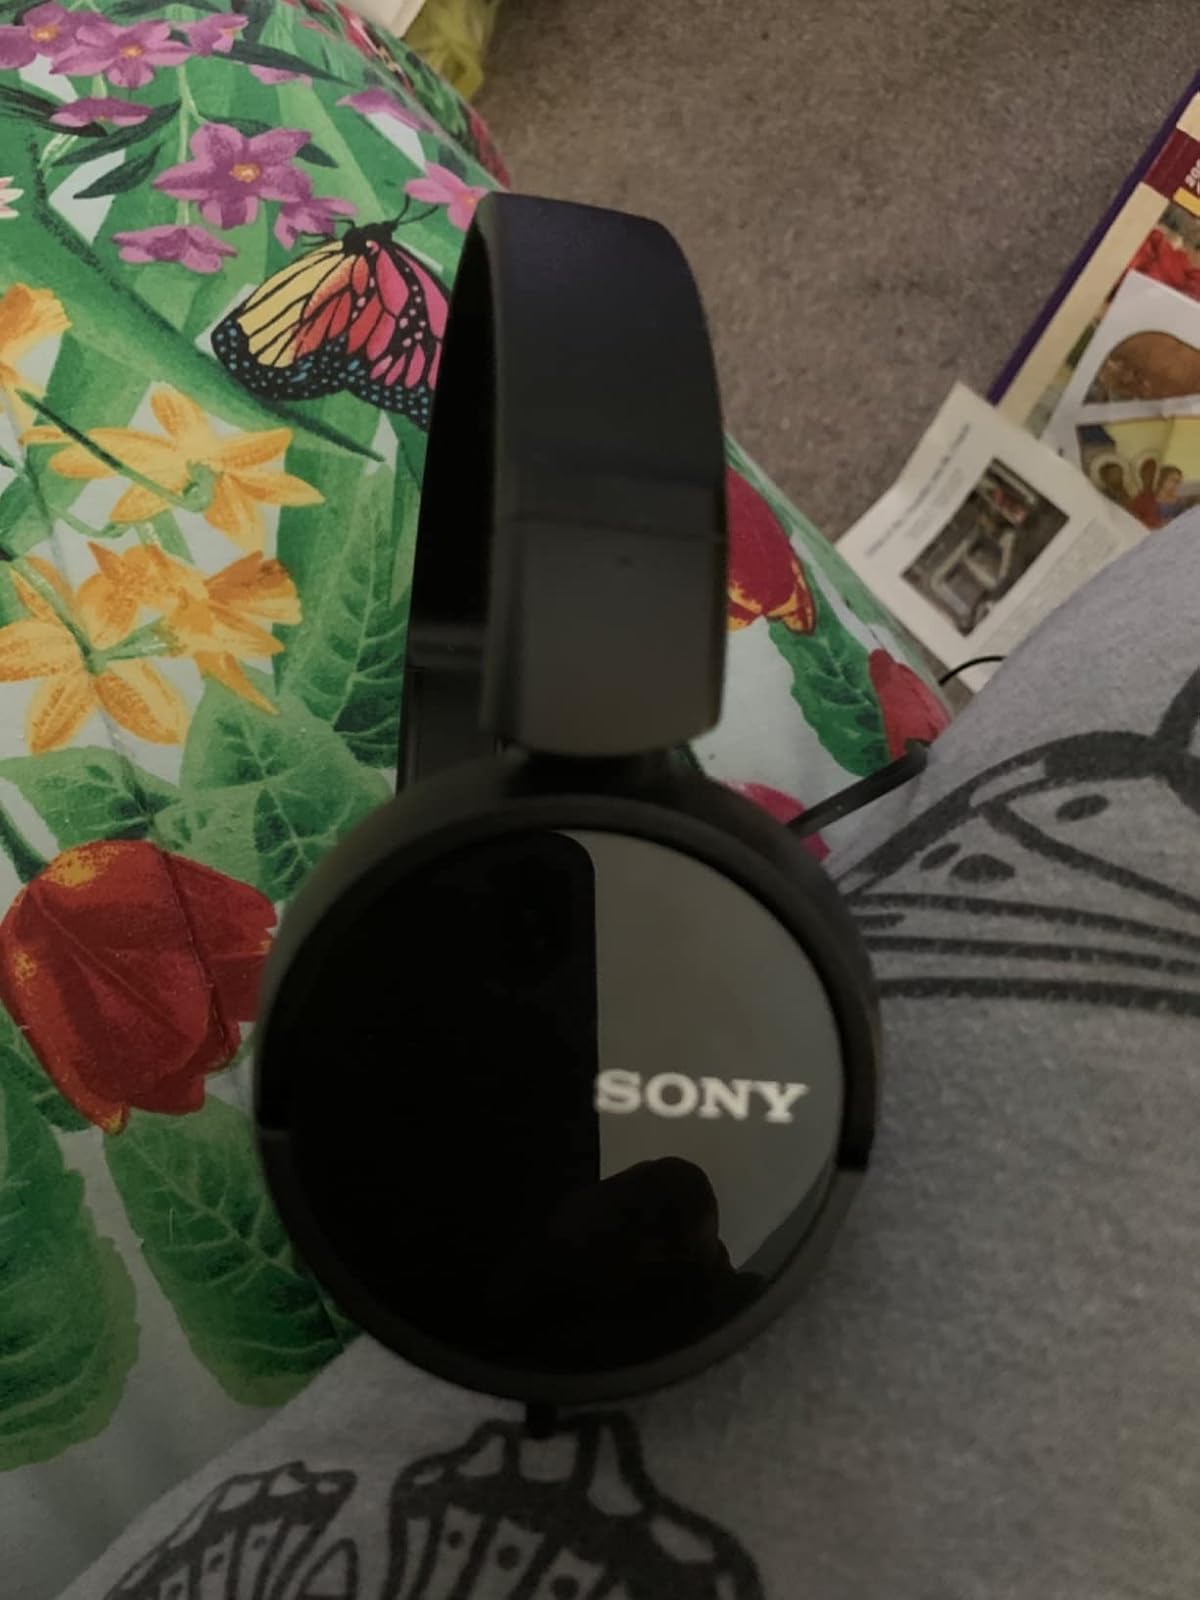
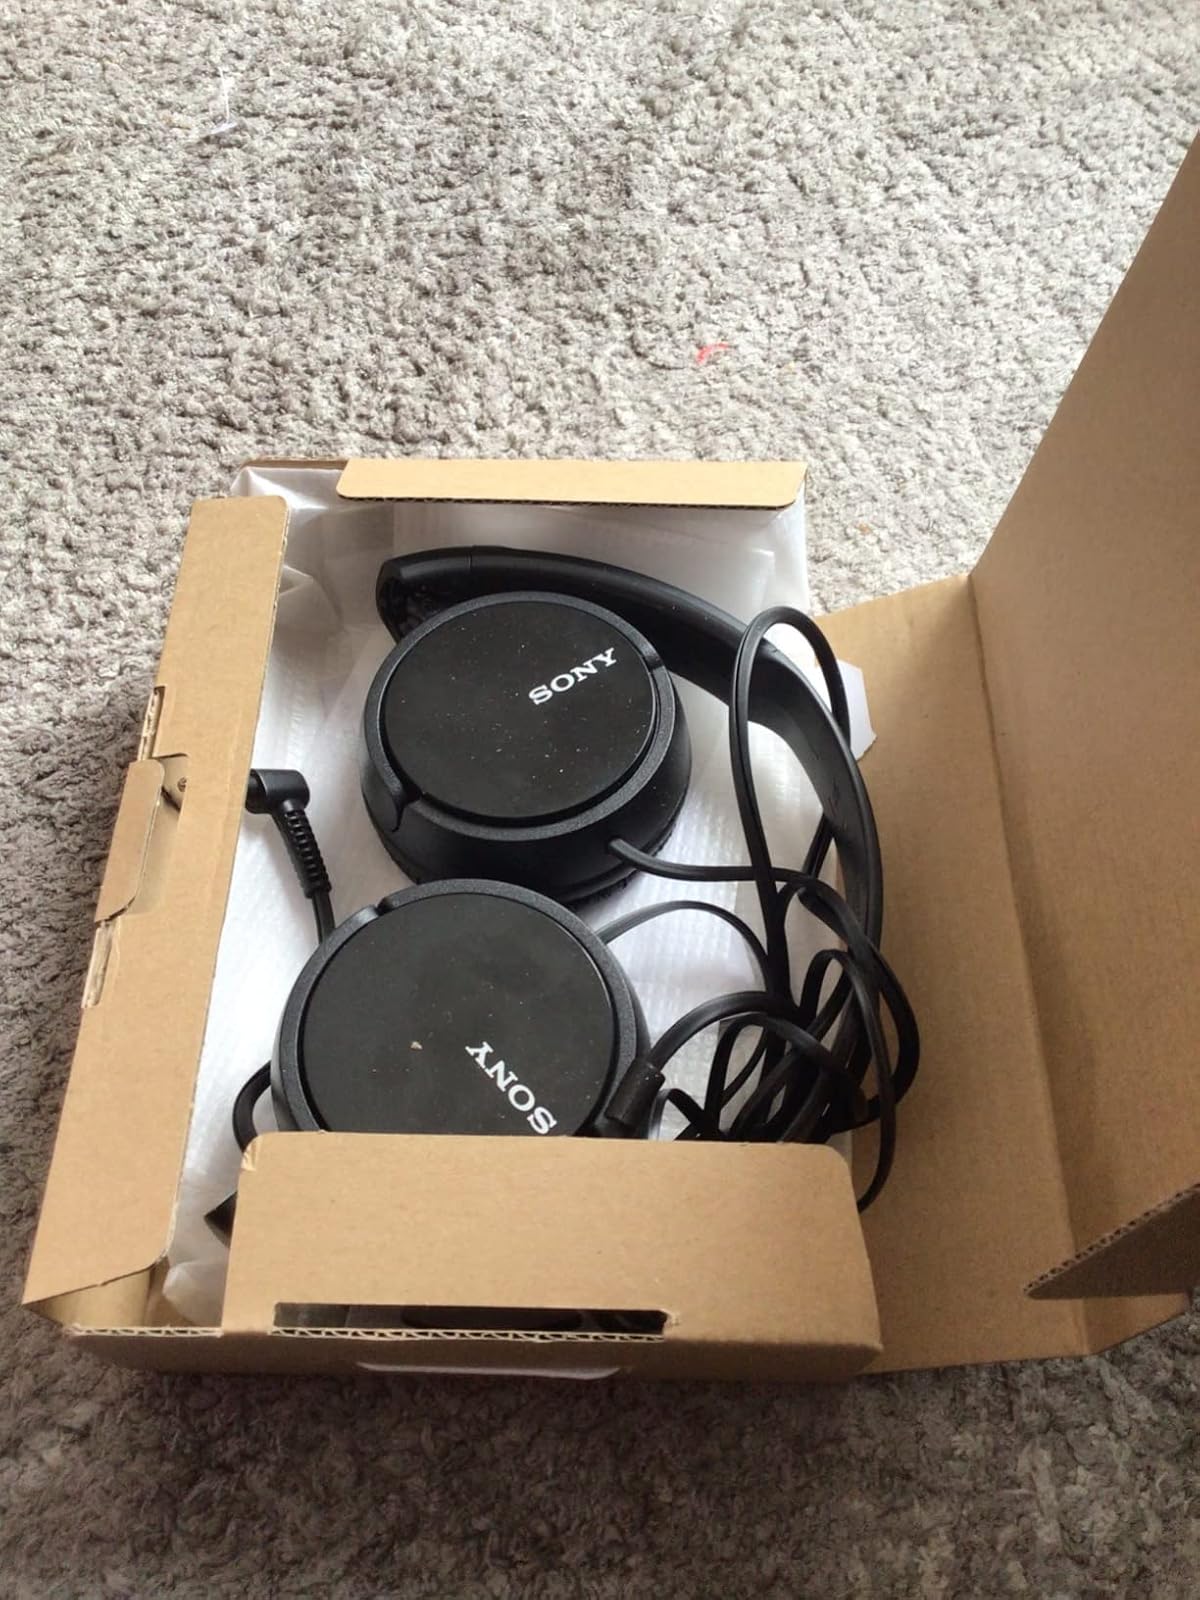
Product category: headphones
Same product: yes